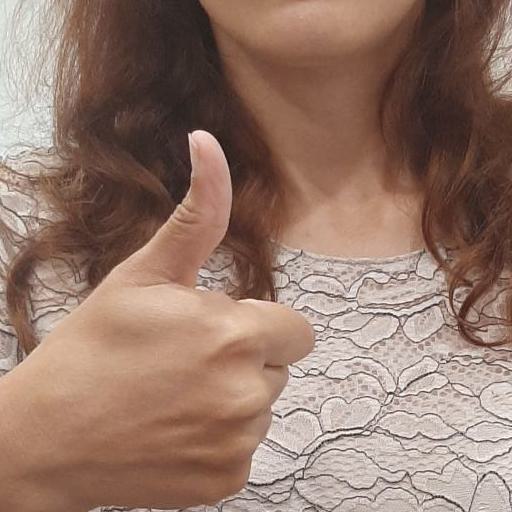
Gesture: like